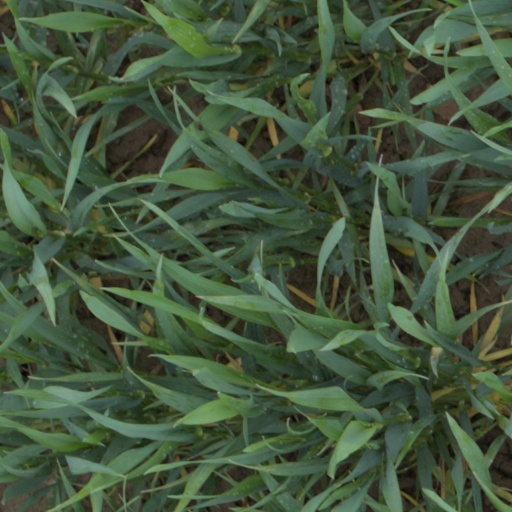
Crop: wheat